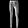
Label: Trouser